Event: Nepal Earthquake
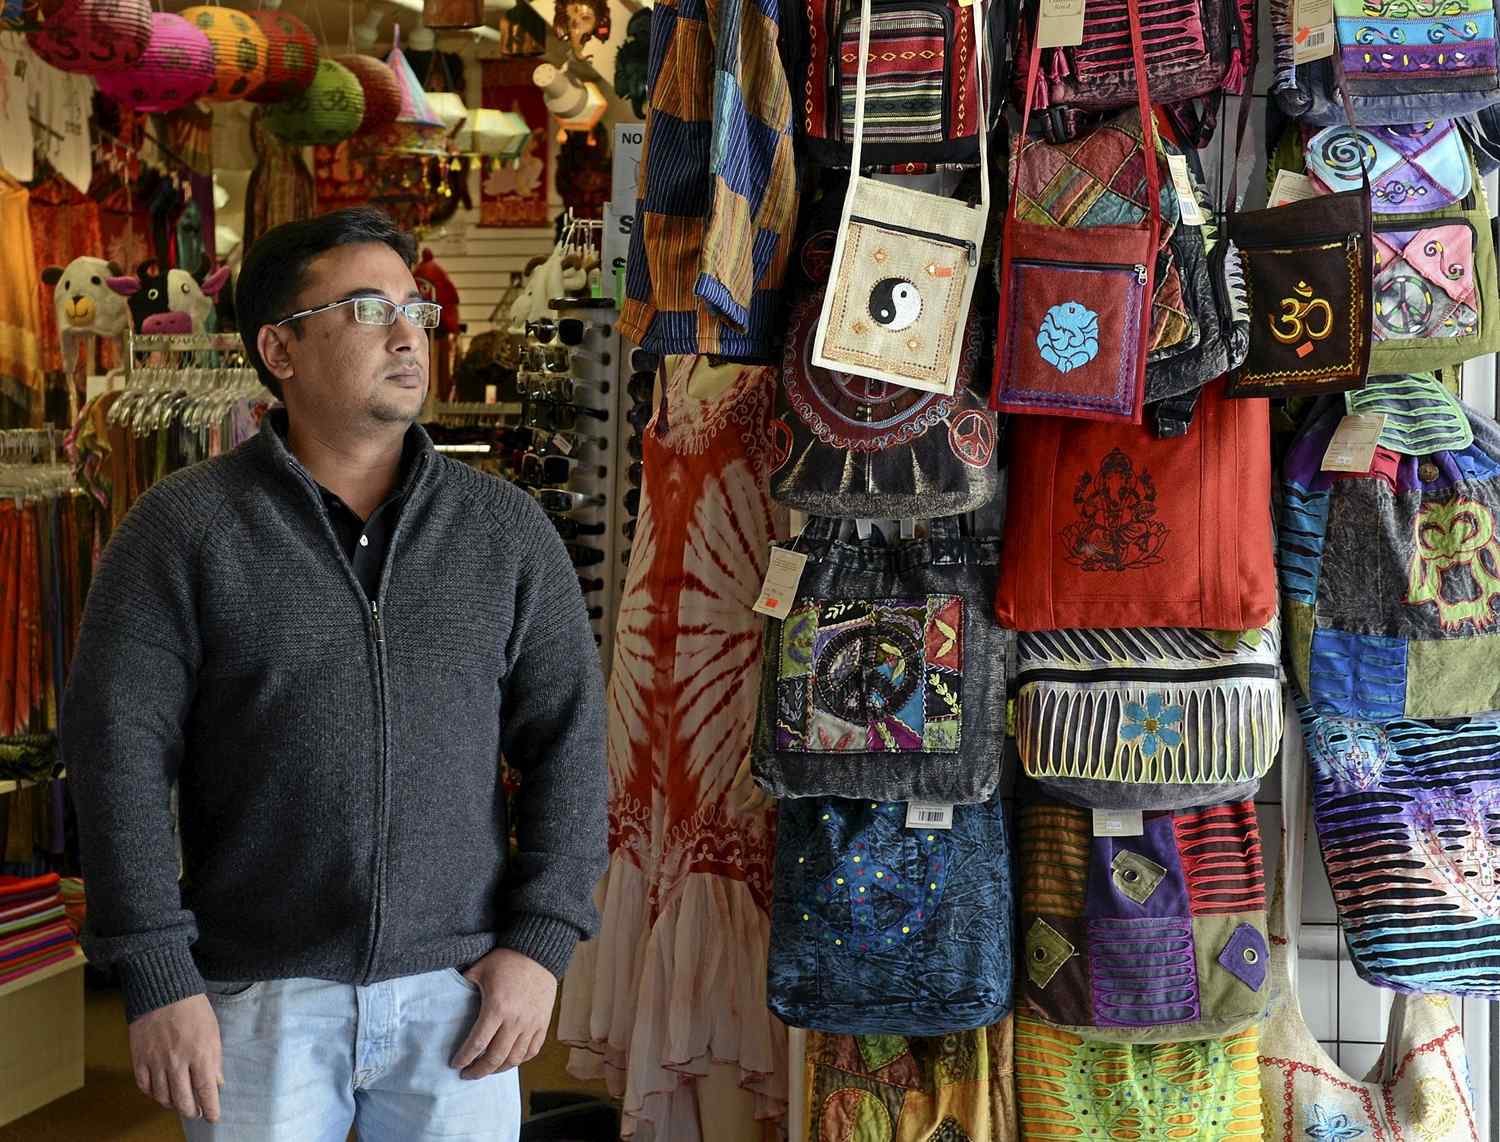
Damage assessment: no_damage